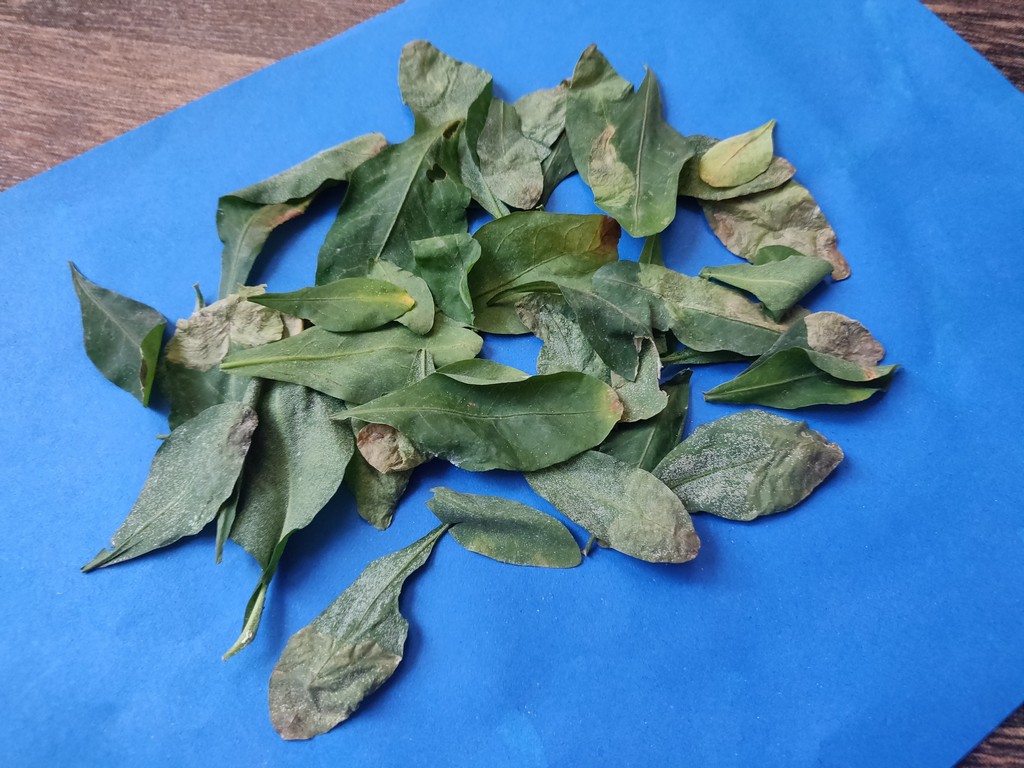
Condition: Unhealthy
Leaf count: multiple
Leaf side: unknown